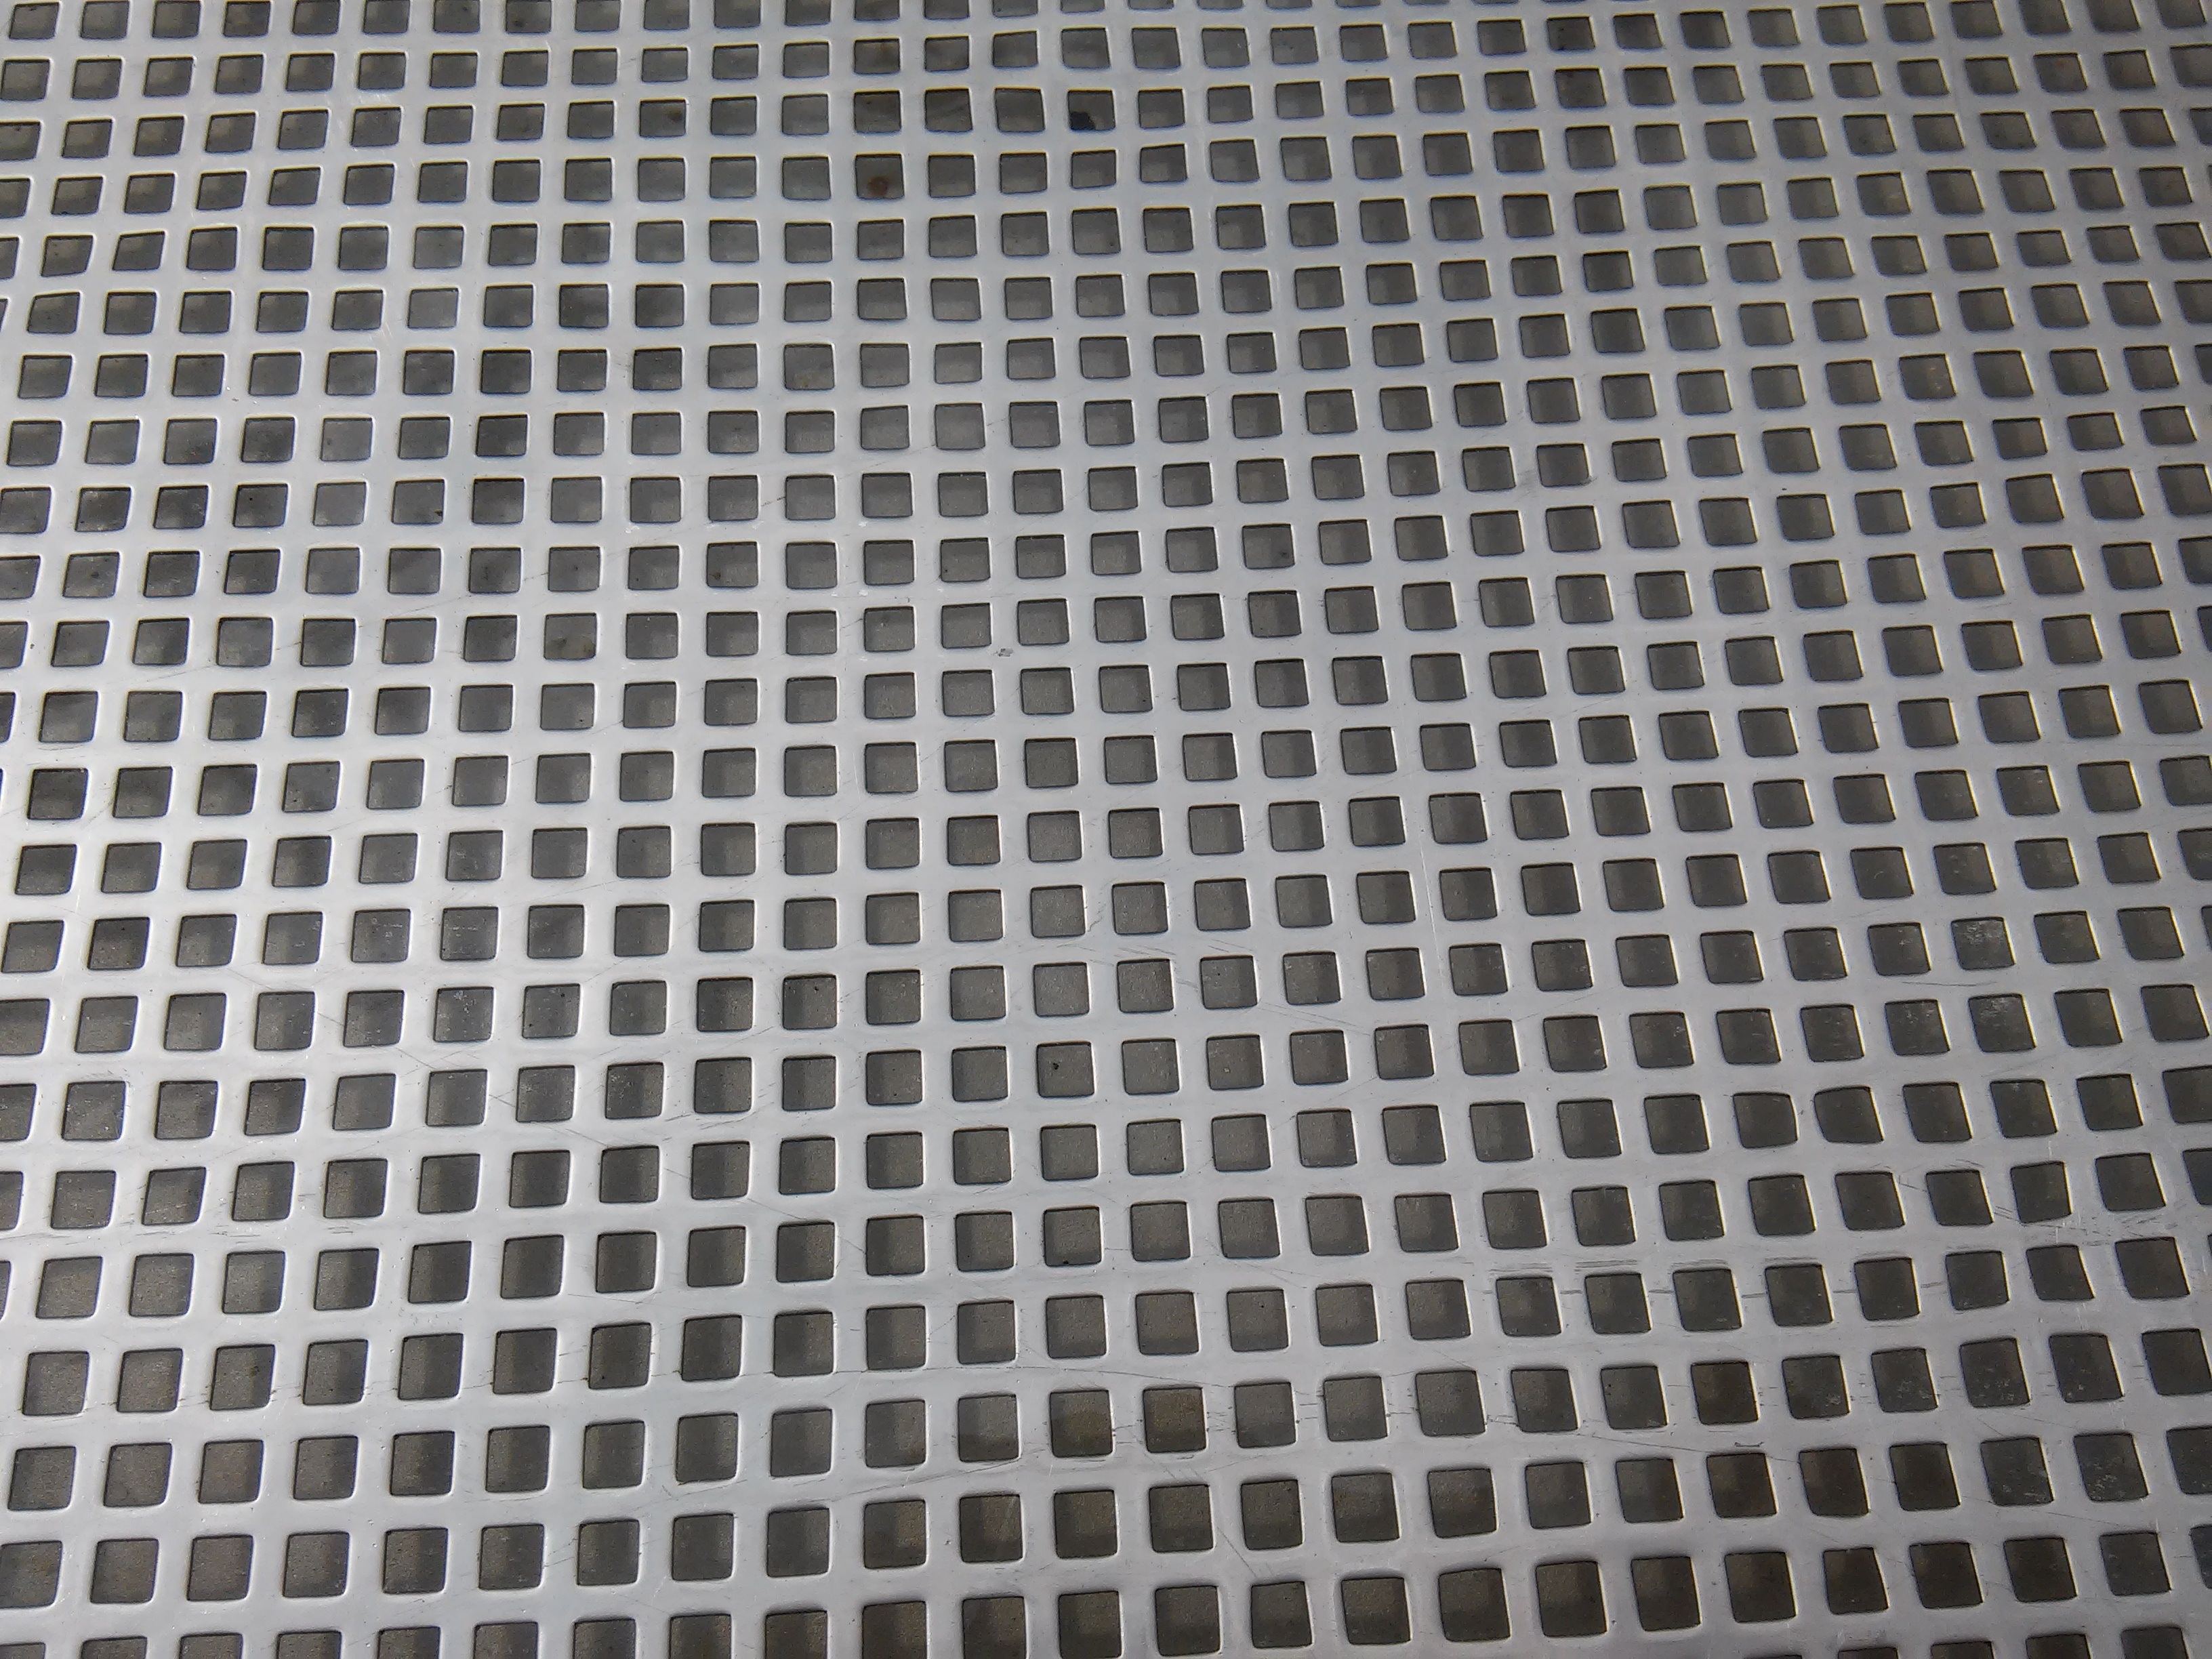
water, wave, floor, pattern, line, distortion, material, surface, net, squares, mesh, fountain, flooring, road surface, shades of gray, chain link fencing